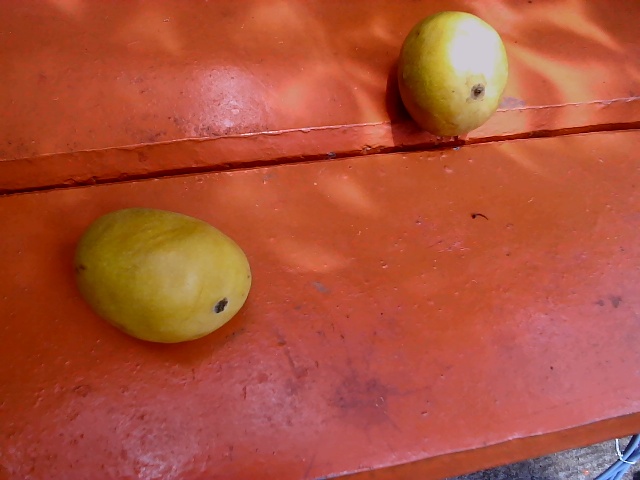
Label: Ripe_Mango